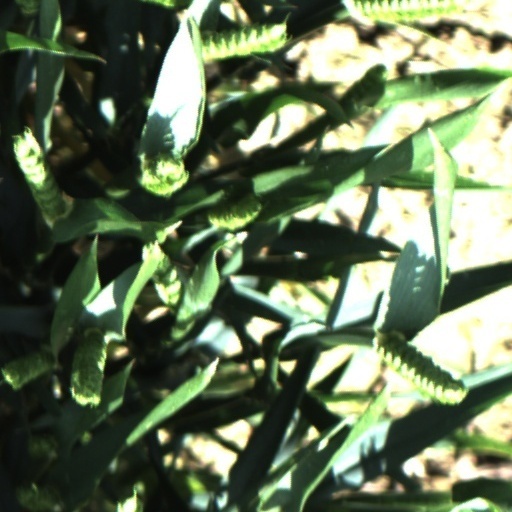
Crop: wheat